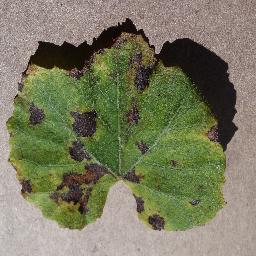
Label: Grape___Leaf_blight_(Isariopsis_Leaf_Spot)